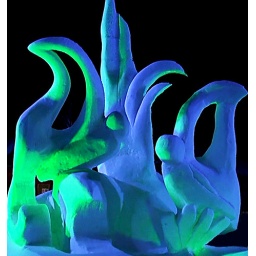
Team Canada / Quebec (Sainte-Julienne) Expression of love and beauty of nature, two butterflies turn around a bunch of flowers and herbs.